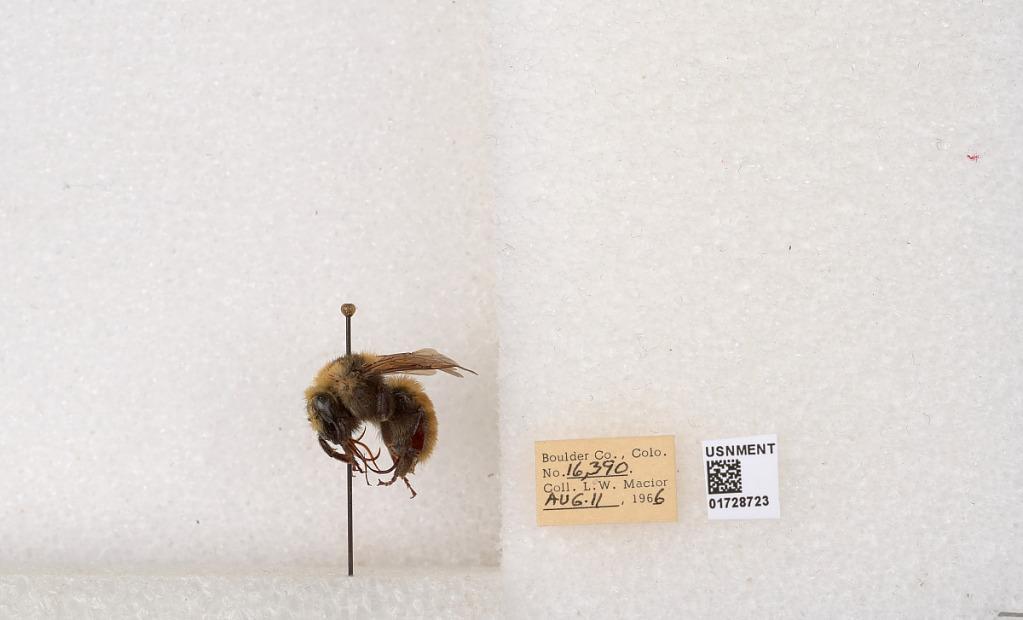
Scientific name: Bombus appositus Cresson
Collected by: L. Macior
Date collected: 1966-8-11
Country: United States
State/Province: Colorado
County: Boulder
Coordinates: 40.0925, -105.358